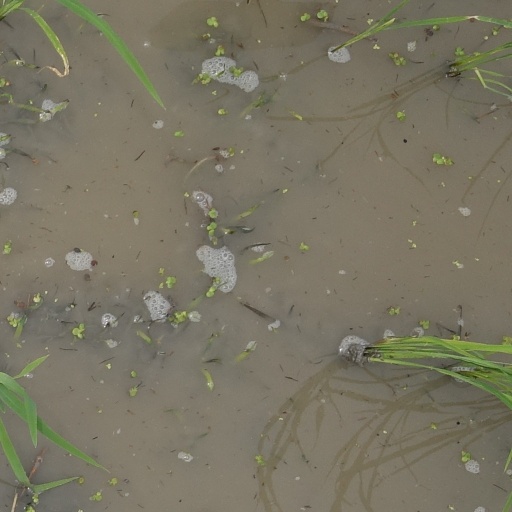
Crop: rice